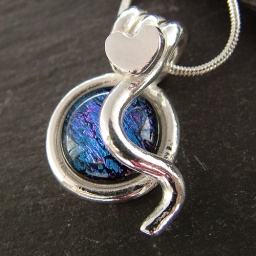
A fine silver &amp;amp; dichroic glass pendant on an 18&amp;quot; sterling silver snake necklace. Handmade by Chloe's Designs.